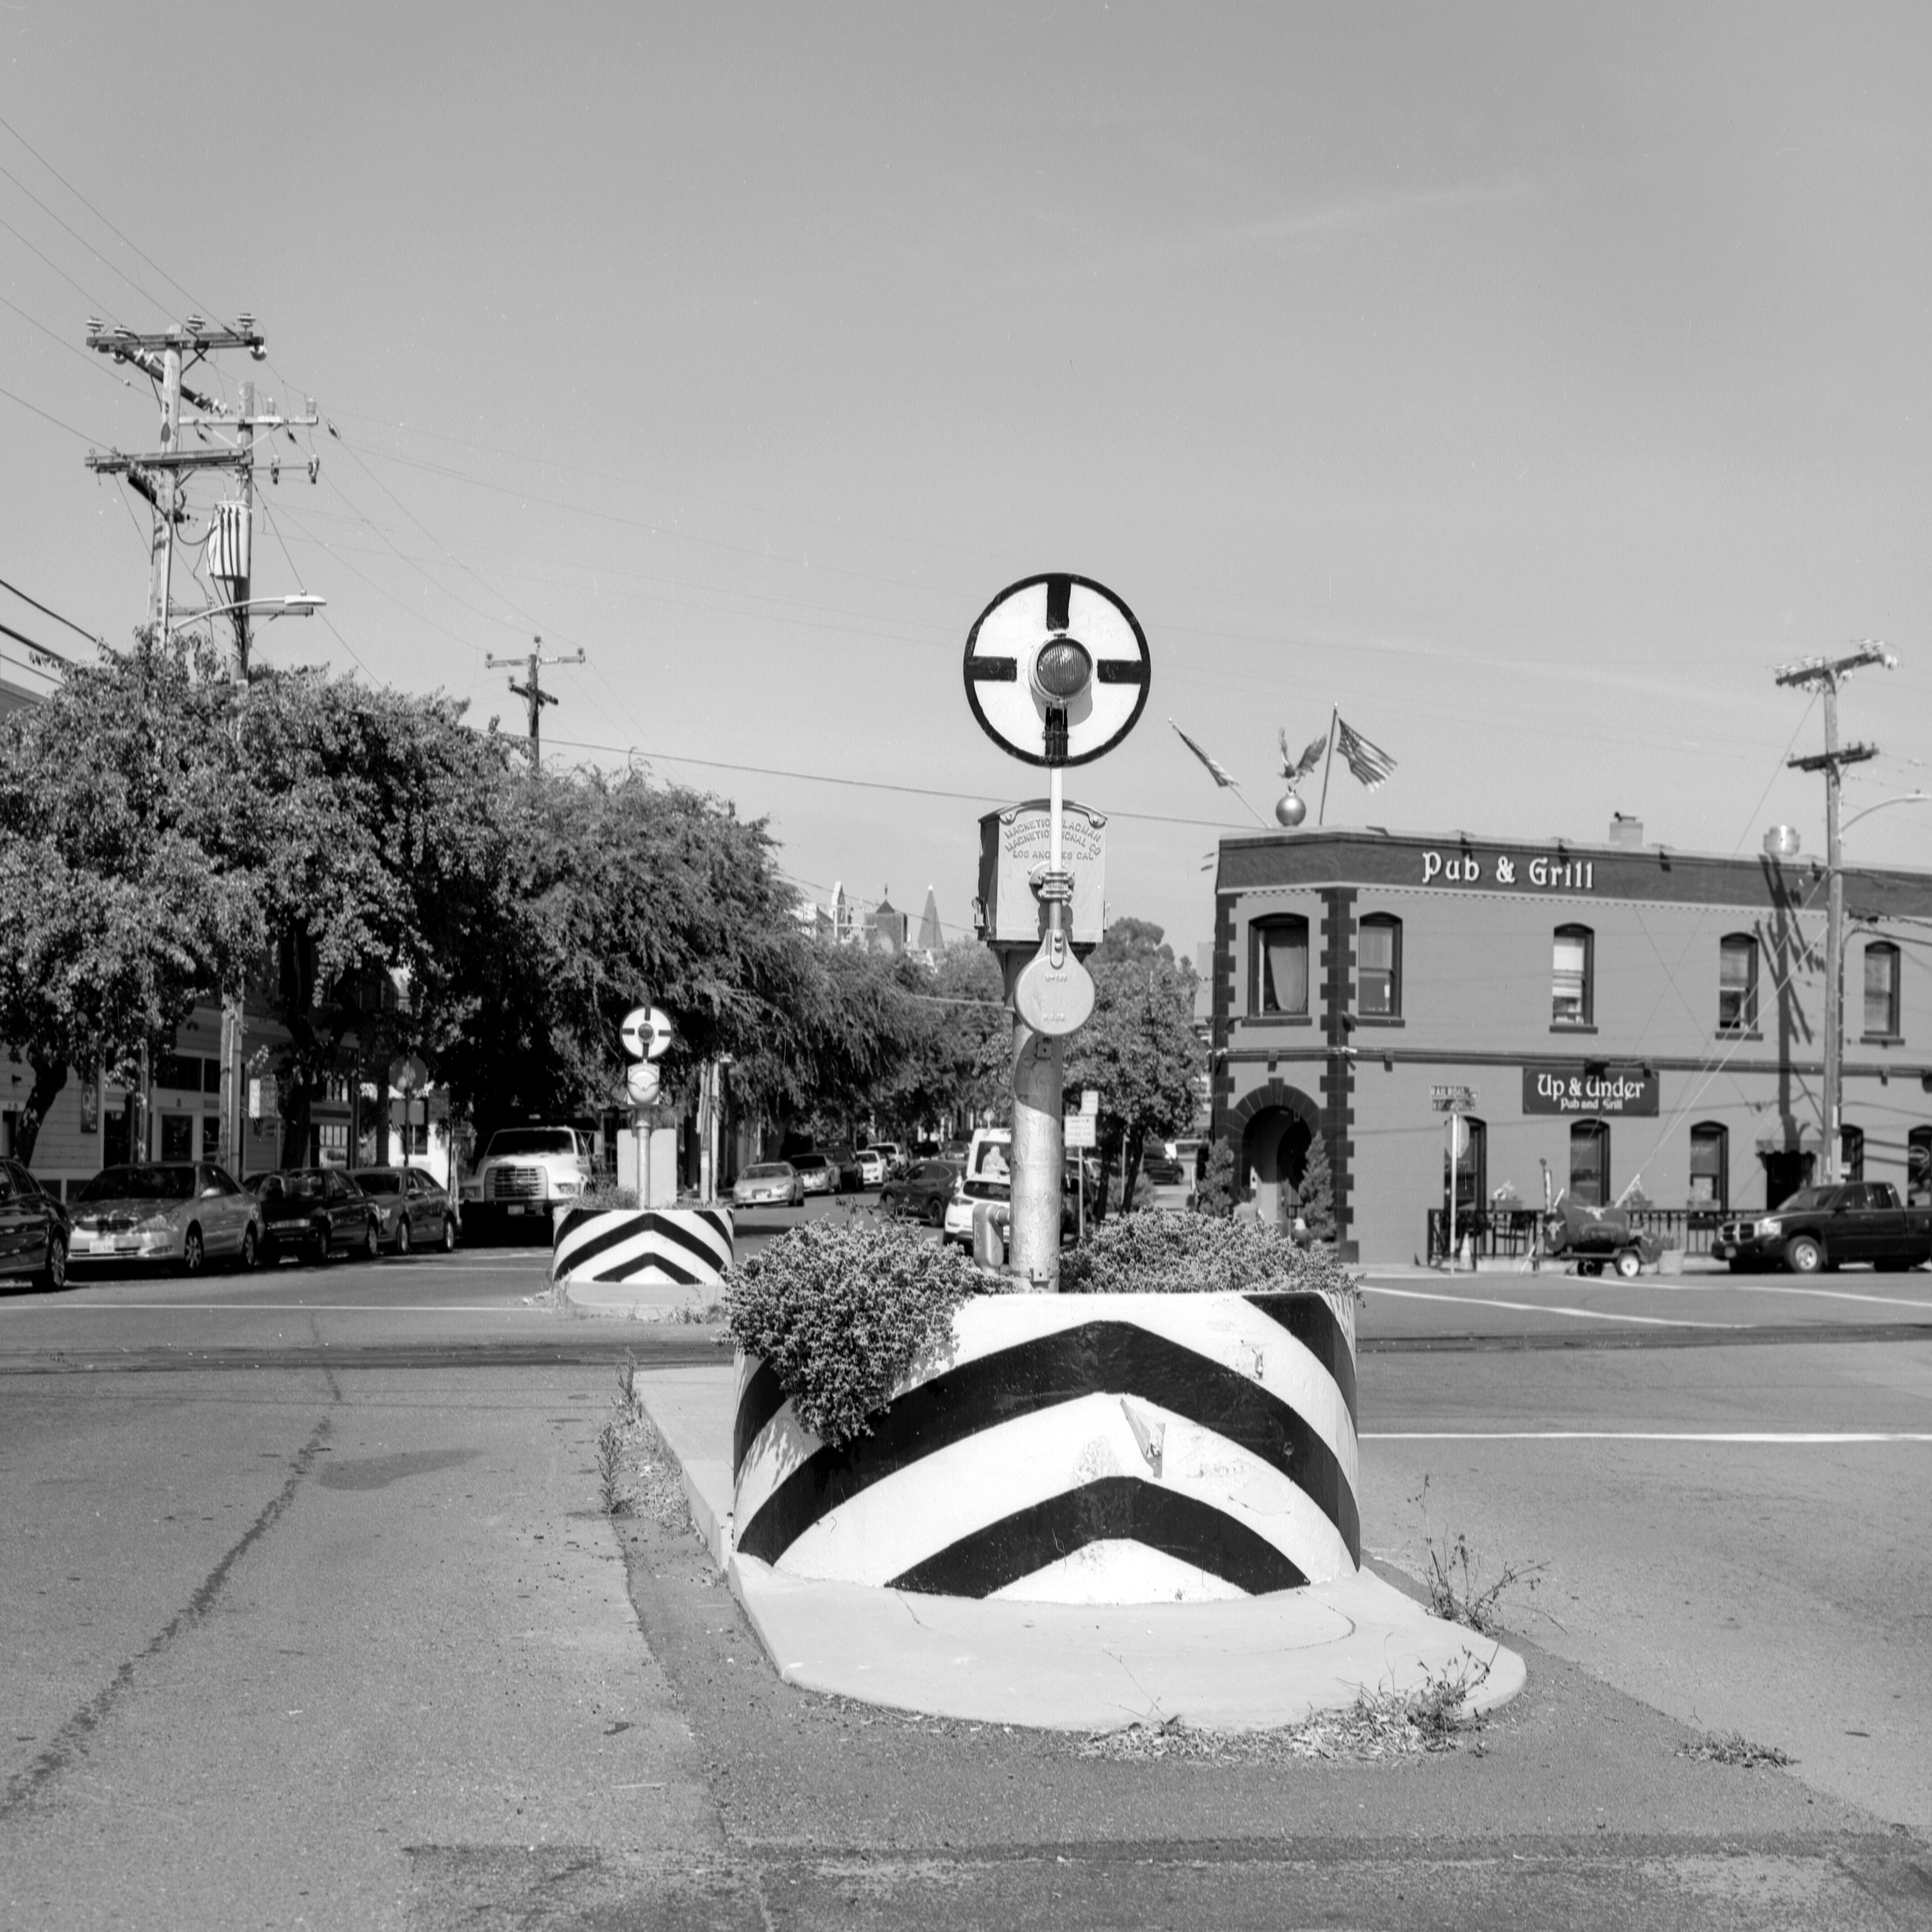
black and white, railroad, road, white, street, photography, crossing, city, train, film, downtown, street light, black, monochrome, lane, lighting, california, infrastructure, day, town square, shape, hasselblad, wigwag, pointrichmond, pedestrian crossing, urban area, monochrome photography